Anniyur Agnipureeswarar Temple

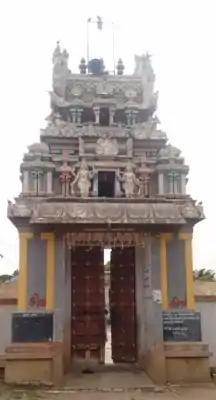
Rajagopura

(அன்னியூர் அக்கினிபுரீஸ்வரர் கோயில்) is a Hindu temple located at Vanniyur in Tiruvarur district, Tamil Nadu, India. The presiding deity is Shiva. He is called as Agnipureeswarar. His consort is known as Gowri Parvathi.